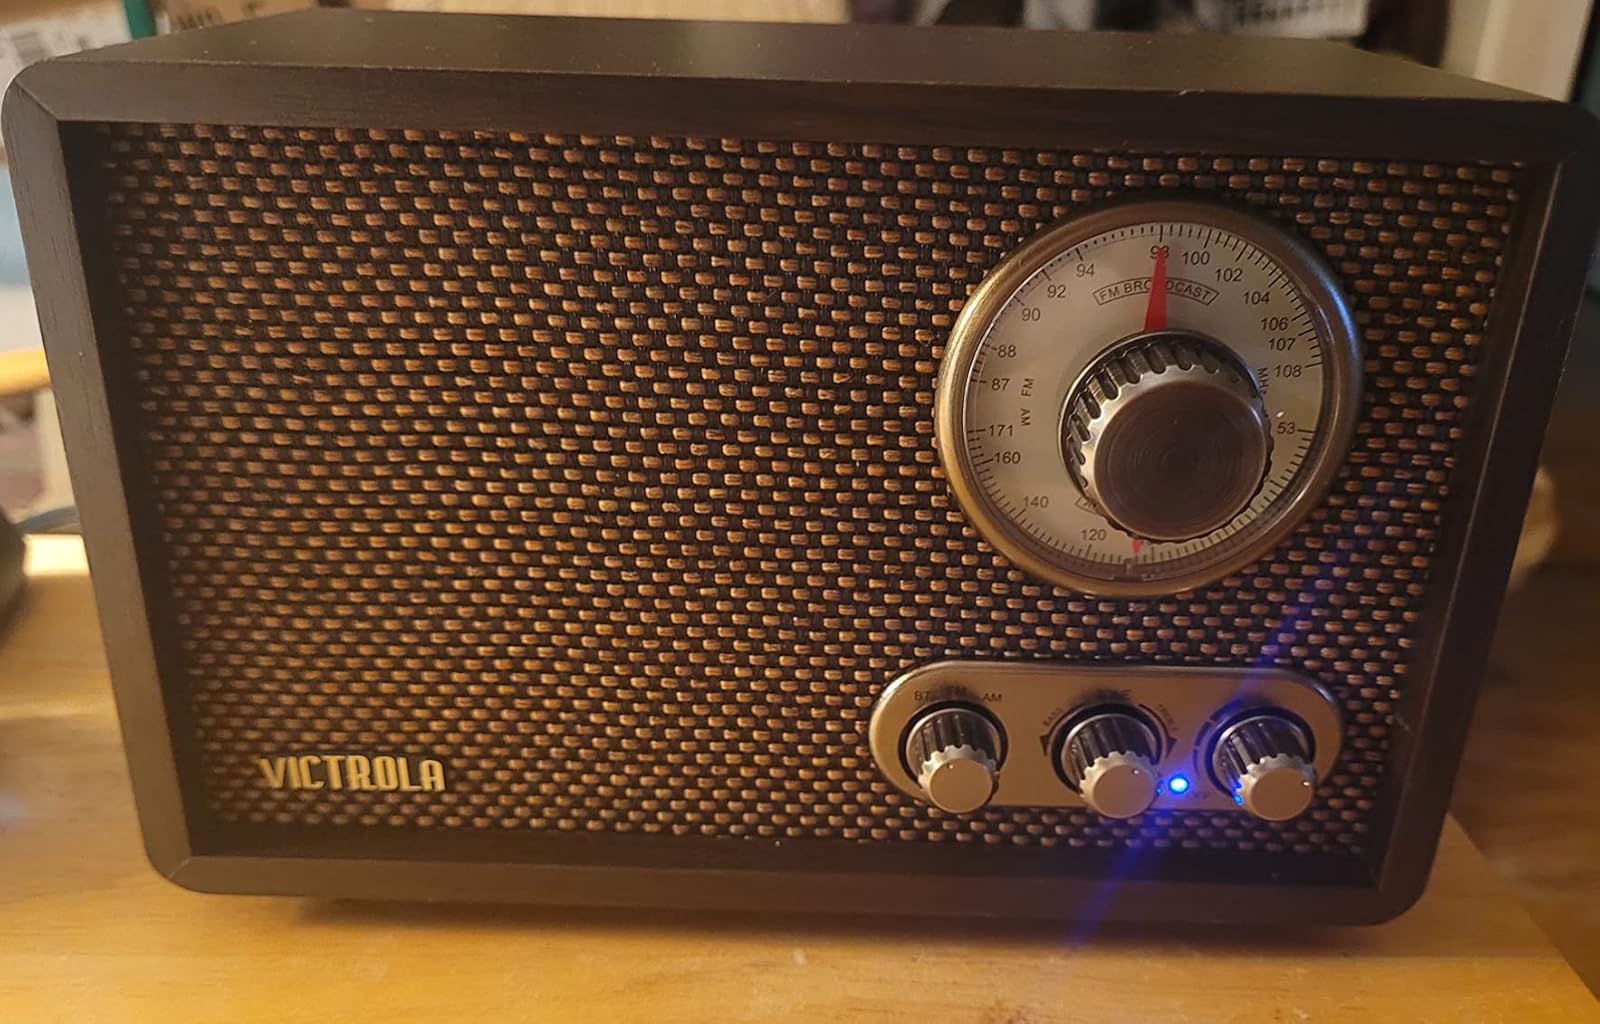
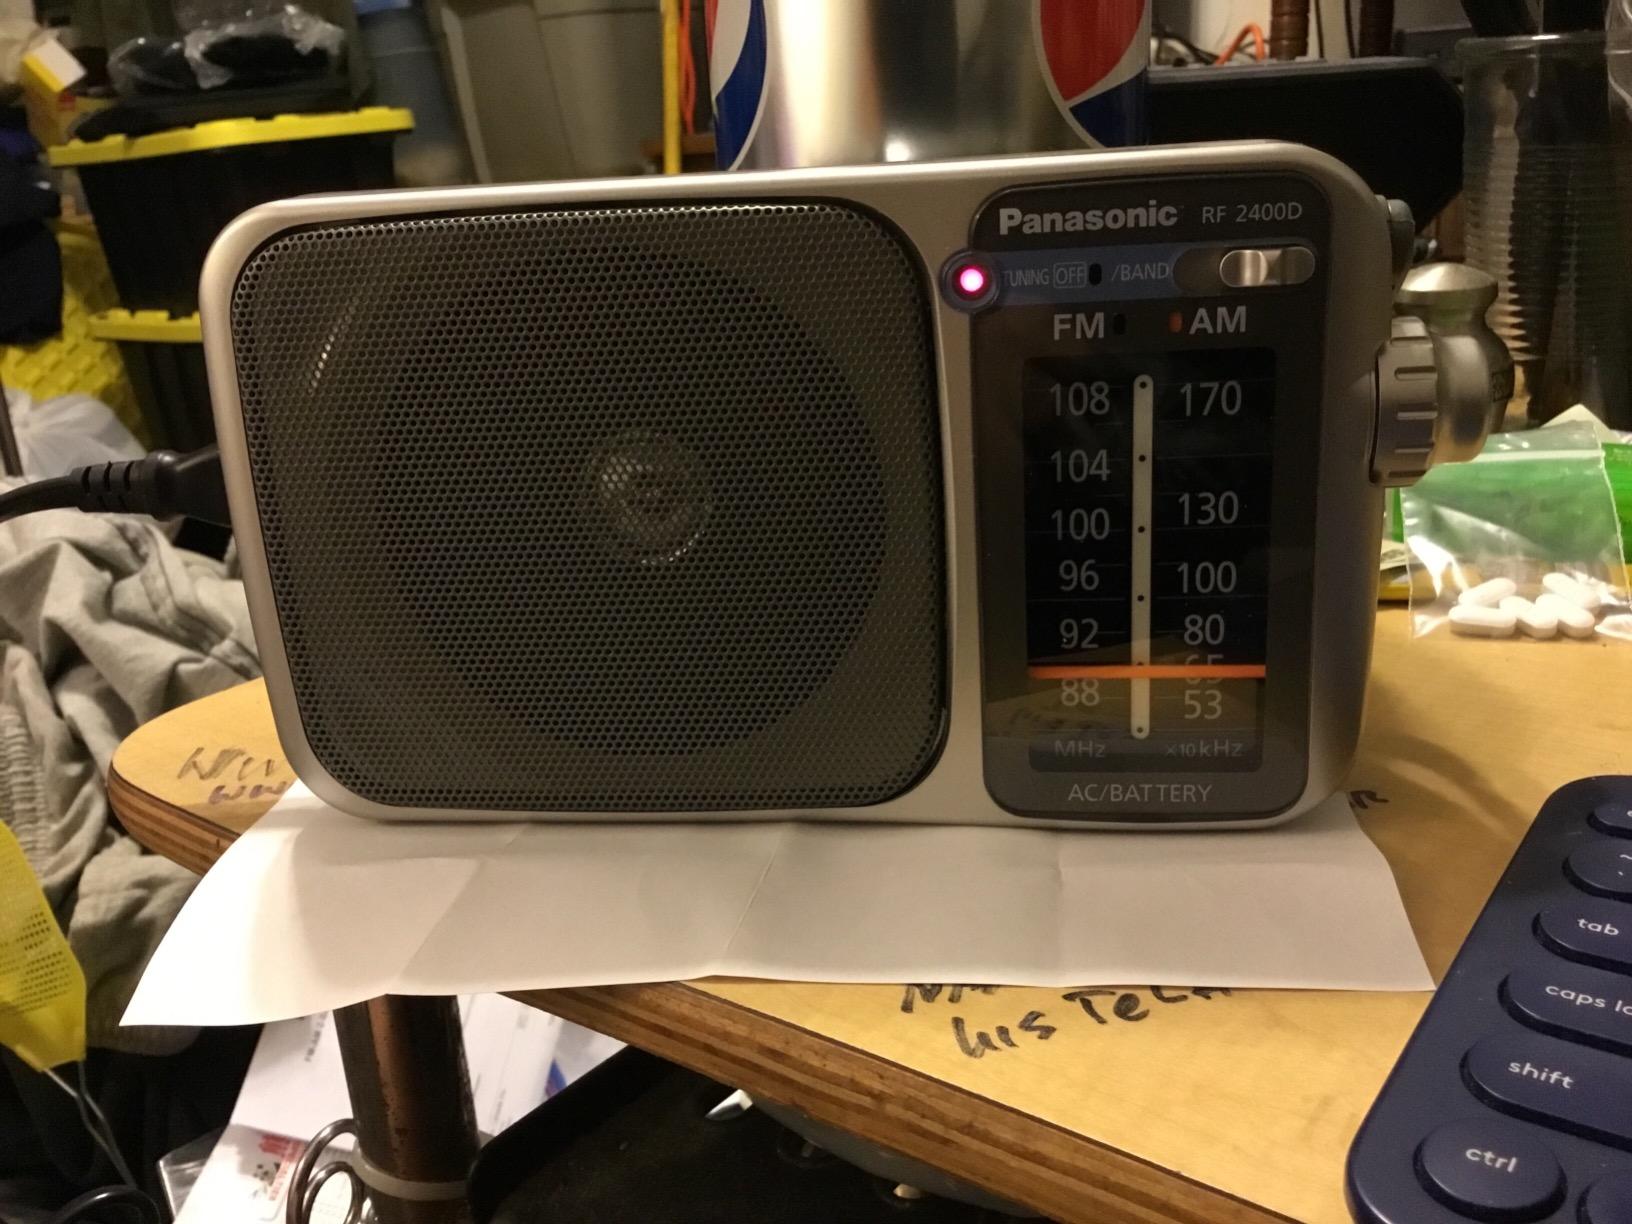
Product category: radio
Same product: no